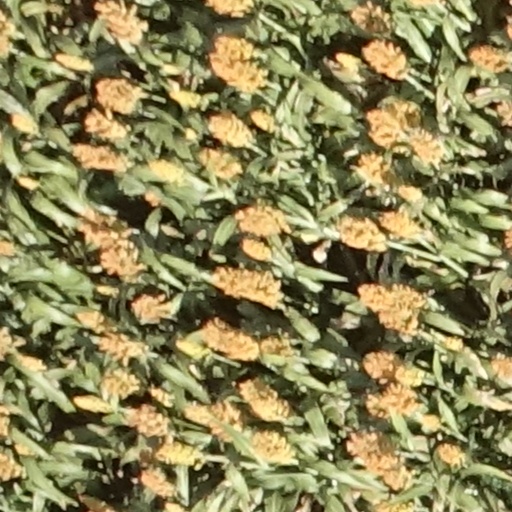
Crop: sorghum